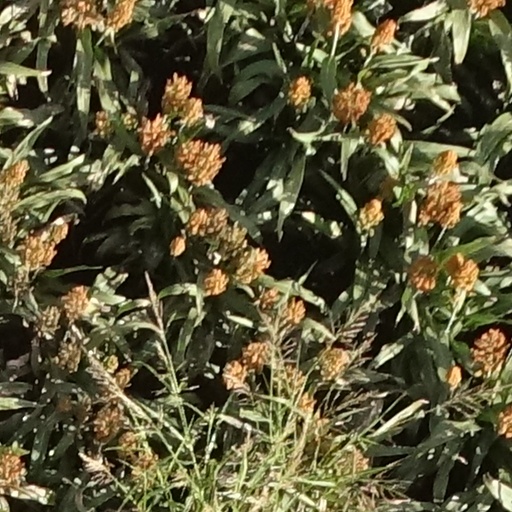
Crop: sorghum